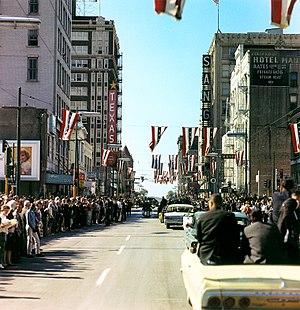
Le cortège présidentiel de Dallas est la suite de véhicules transportant le président John Fitzgerald Kennedy son épouse Jacqueline Kennedy, le gouverneur démocrate du Texas John Bowden Connally et son épouse Nellie, des officiels du gouvernement dont le vice-président Lyndon Johnson, du parti démocrate, et les agents du Secret Service, lors de sa visite électorale dans la ville Texane, le 22 novembre 1963 jour de son assassinat.